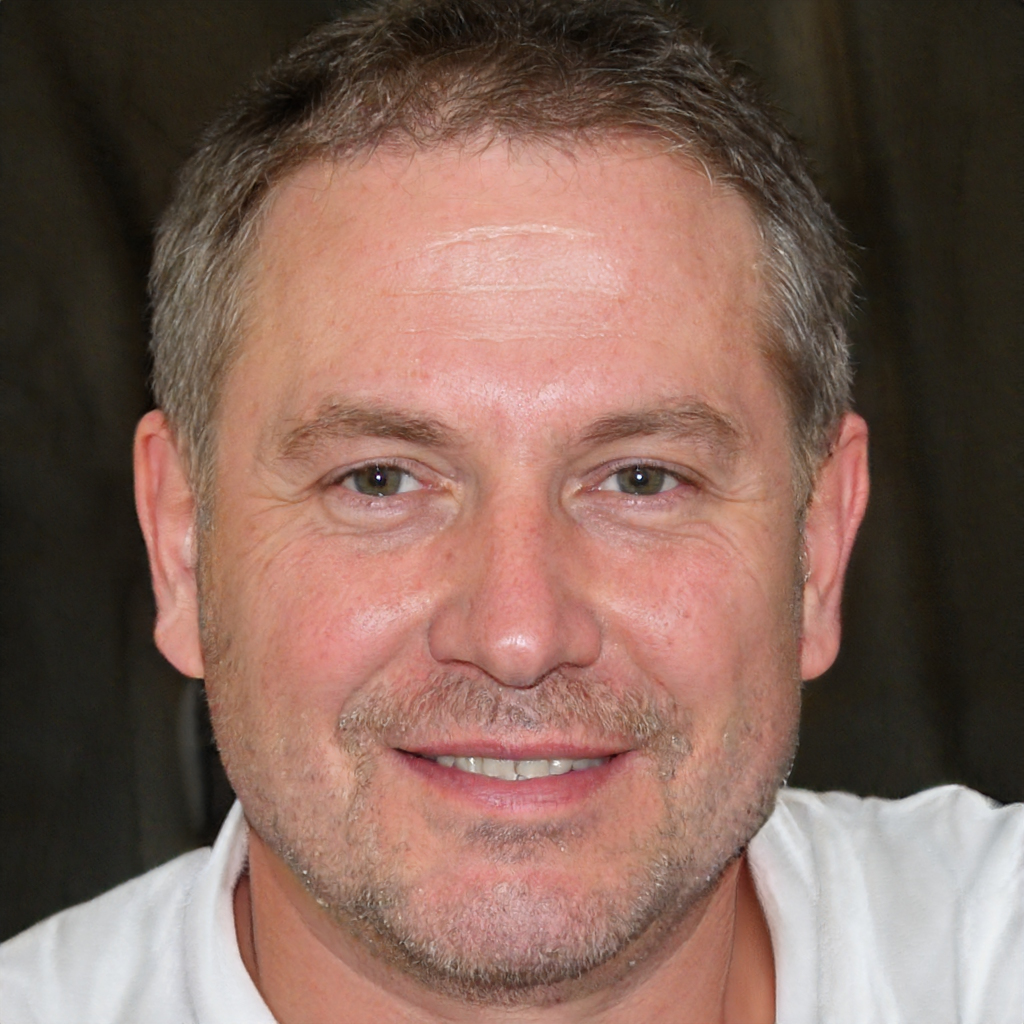
Label: Colored